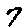
Label: 7